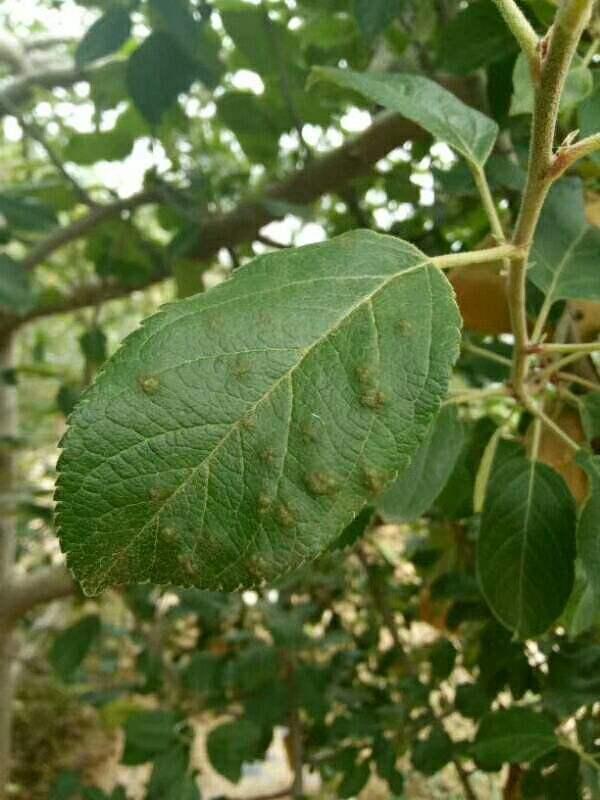
Plant: Apple
Disease: apple scab